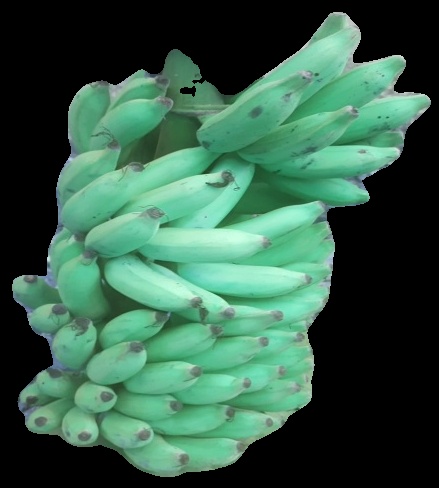
Variety: elakki-bale
Grade: grade2